WTVJ

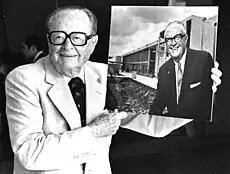
Refer to caption

The freeze was lifted in 1952. Television competition came to South Florida first on two stations in the ultra high frequency (UHF) band, originally licensed to Fort Lauderdale. WFTL-TV (channel 23), the first post-freeze TV outlet in the state, started on May 5, 1953, as an outlet for previously unseen NBC programs; some NBC output remained on WTVJ. The other Fort Lauderdale station, WITV on channel 17, started on December 1, 1953; it had a similar secondary arrangement with ABC and DuMont, though WTVJ retained first call rights to their programs. These stations started while Miami's two additional commercial VHF channels, 7 and 10, were tied up in comparative hearing processes with multiple applicants seeking them.